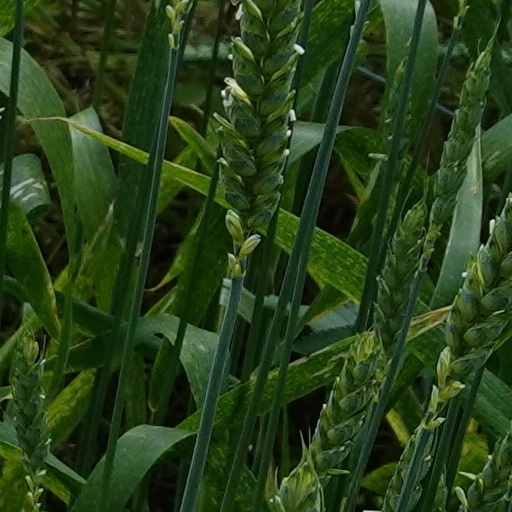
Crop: wheat